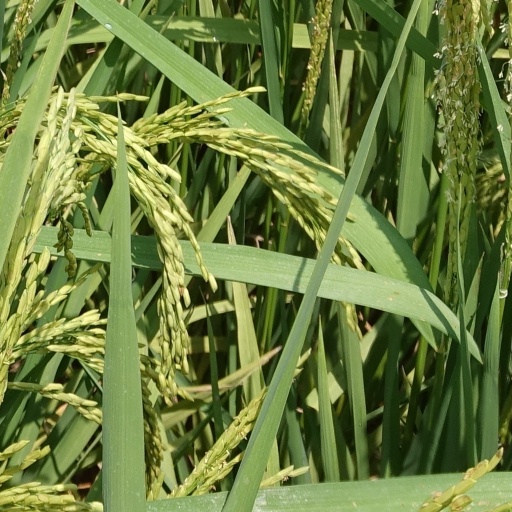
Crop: rice